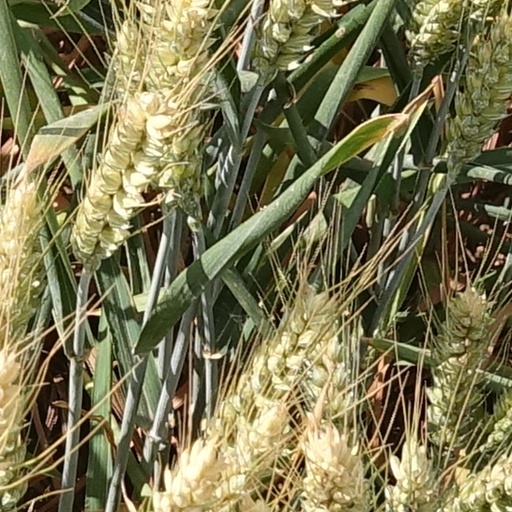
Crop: wheat